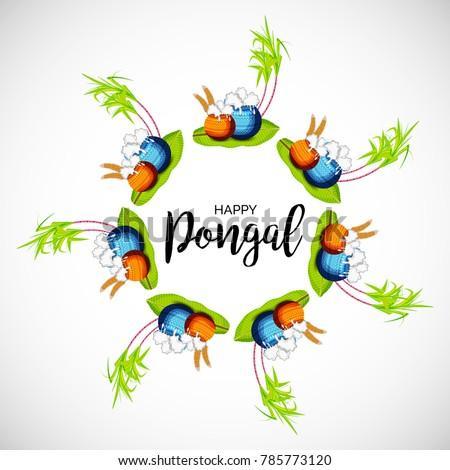
vector illustration of a background for happy pongal religious traditional festival .